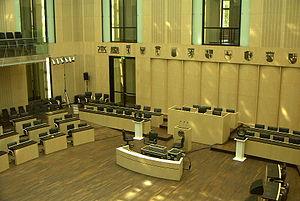
La Chambre des Seigneurs de Prusse est un bâtiment de Berlin en Allemagne, qui accueillit la chambre haute du Parlement prussien de 1904 à 1933. Depuis 1999, avec le retour des institutions fédérales à Berlin suite à la réunification, il abrite le Bundesrat, la chambre haute du Parlement allemand.